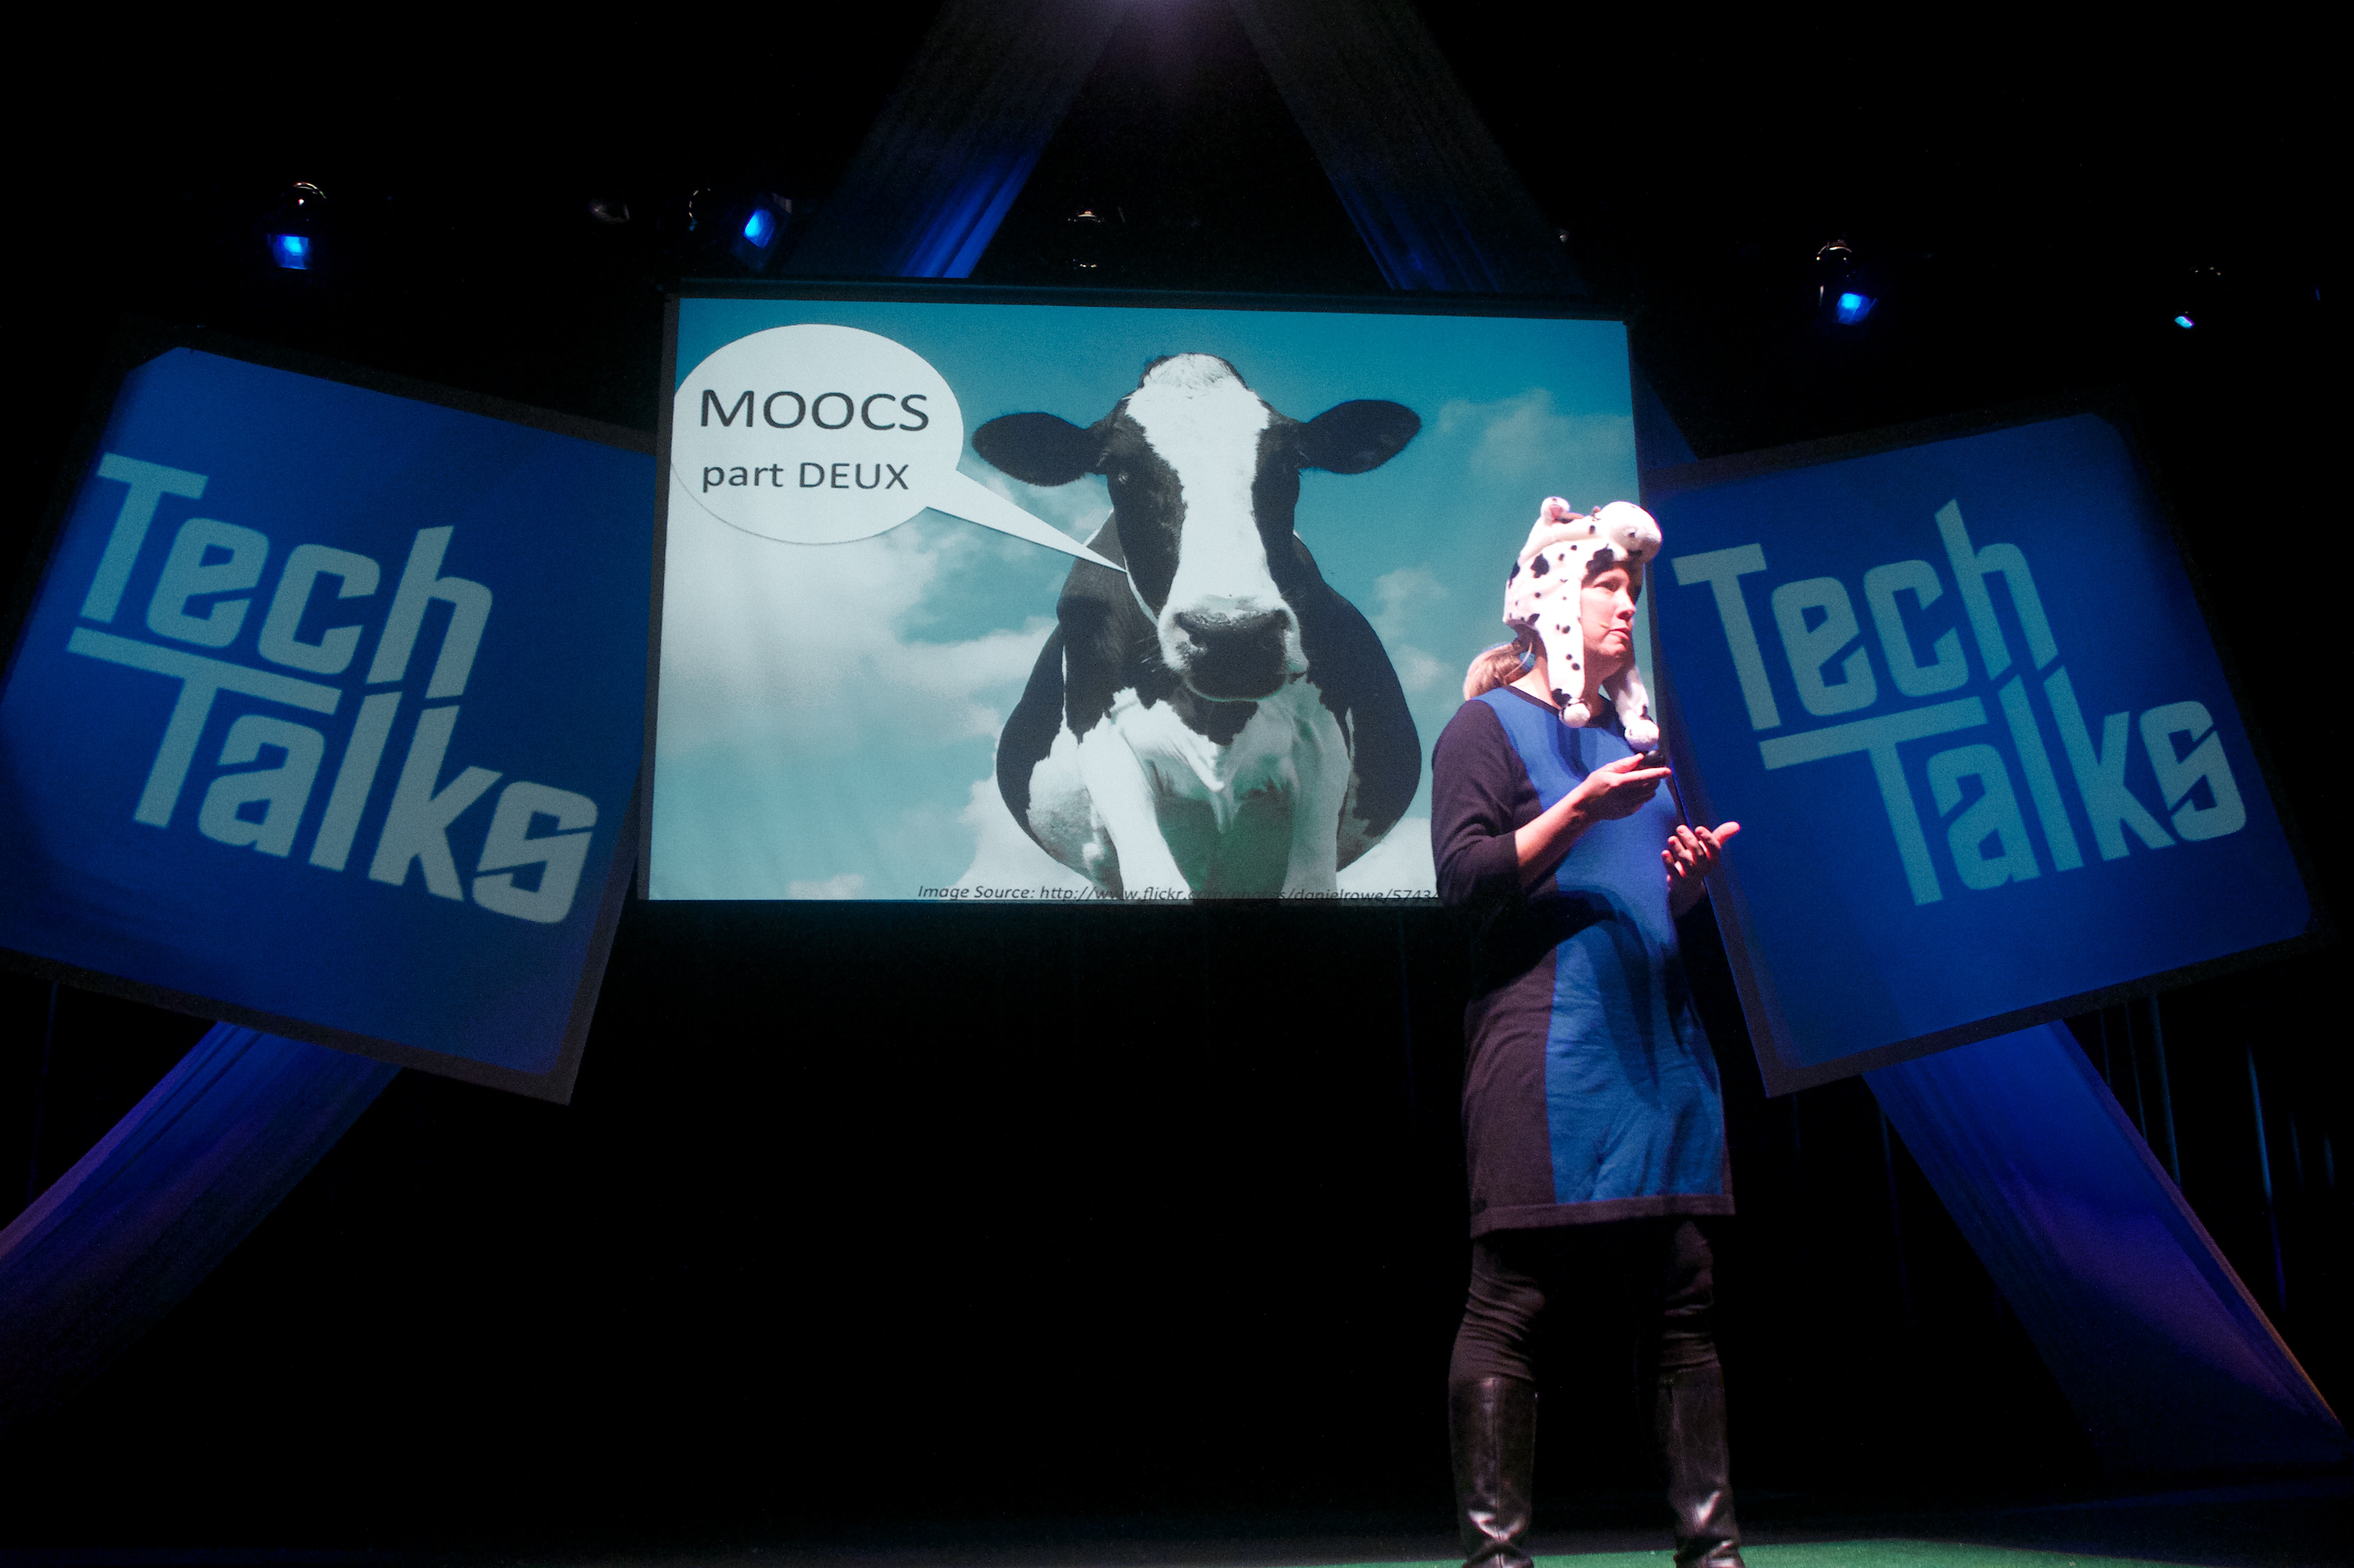
blue, signage, scctechtalks, screenshot